LEAP High School

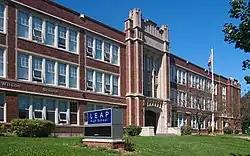
LEAP High School from the southeast

LEAP High School is an Alternative Learning Center (ALC) high school for English Language Learners (ELL) that is part of the Saint Paul Public Schools system in Saint Paul, Minnesota, United States. It was founded in autumn of 1994 by Jeff Dufresne and Sandra Hall as a high school for newly arrived immigrants to the city of Saint Paul. Its student body is 100% immigrant and range in ages from 14 to 21. Its present principal is Rose Santos who has held this office since 2003.